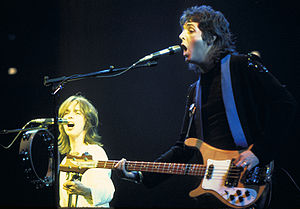
Rickenbacker / Historie / Rickenbacker guitarer og 1960’ernes rock and roll
Paul McCartney med venstrehåndet Rickenbacker bas med Wings i 1976
Rickenbacker International Corporation er en amerikansk producent af elektriske strengeinstrumenter. Virksomheden har hjemsted i Santa Ana i Californien. Virksomheden anses som den første producent af elektriske guitarer, idet virksomheden i 1932 fremstillede en række elektriske guitarer og basser.